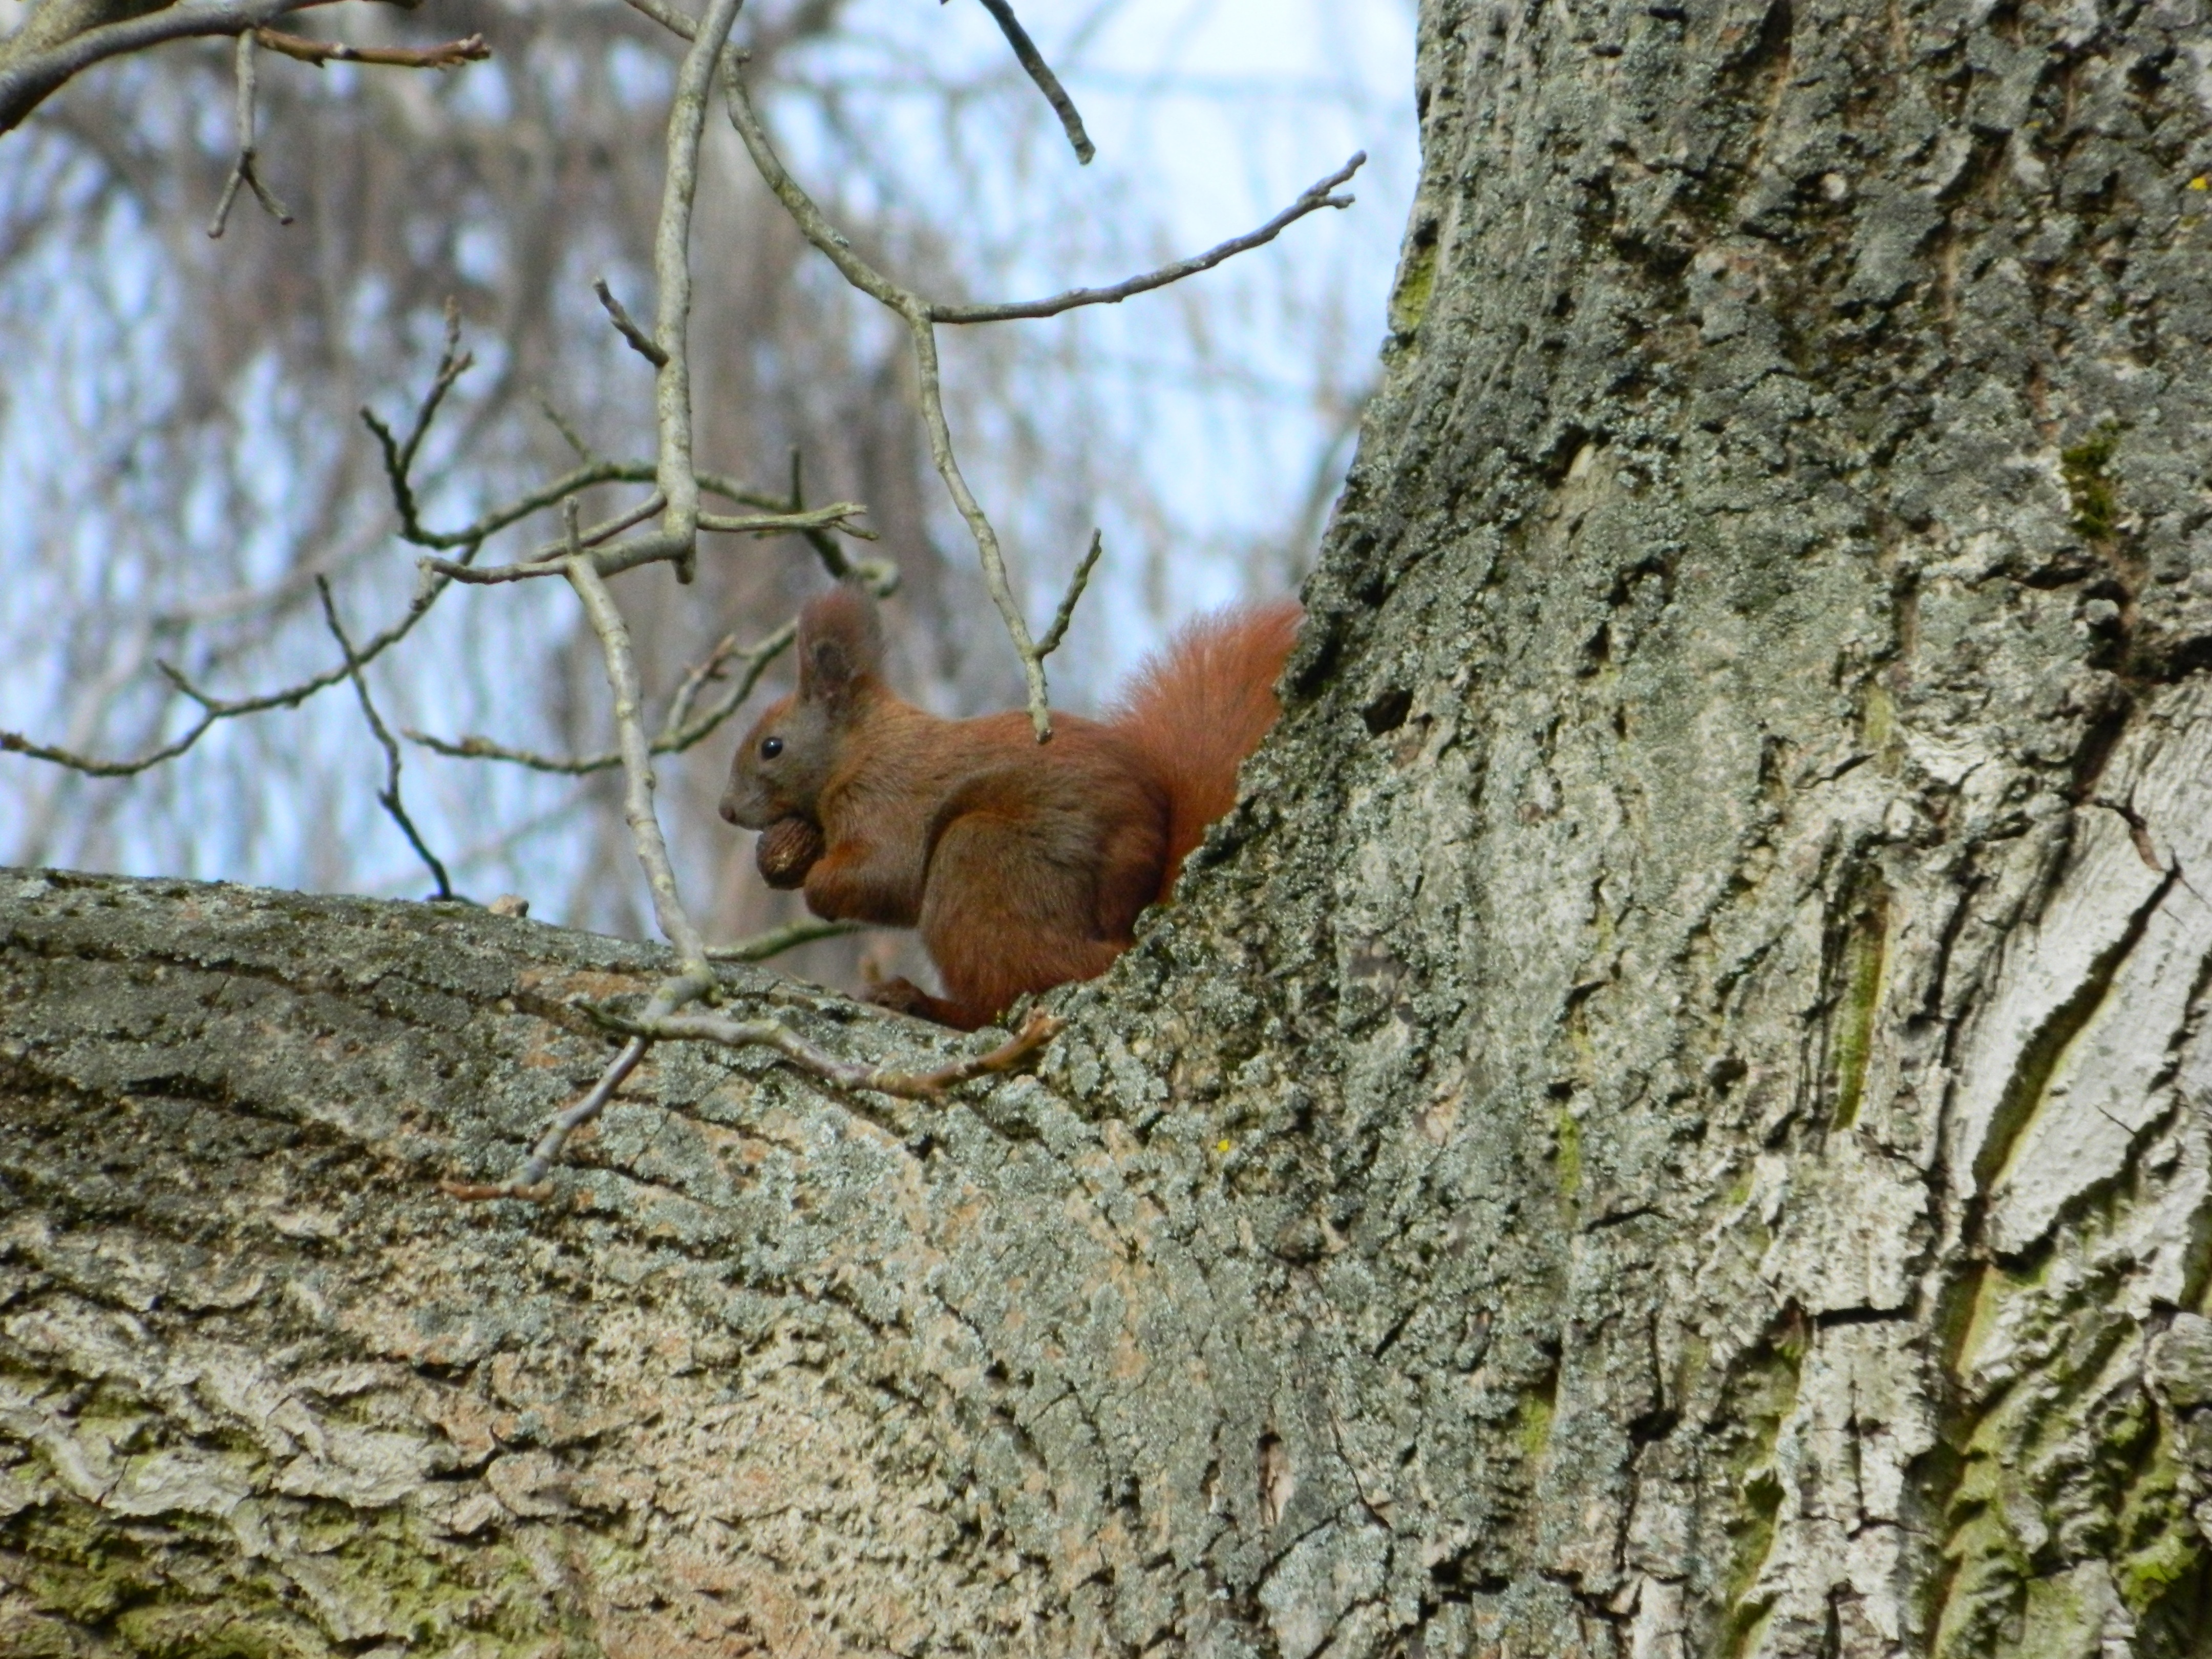
tree, nature, branch, wood, leaf, trunk, cute, wildlife, squirrel, rodent, fauna, forest animal, woody plant